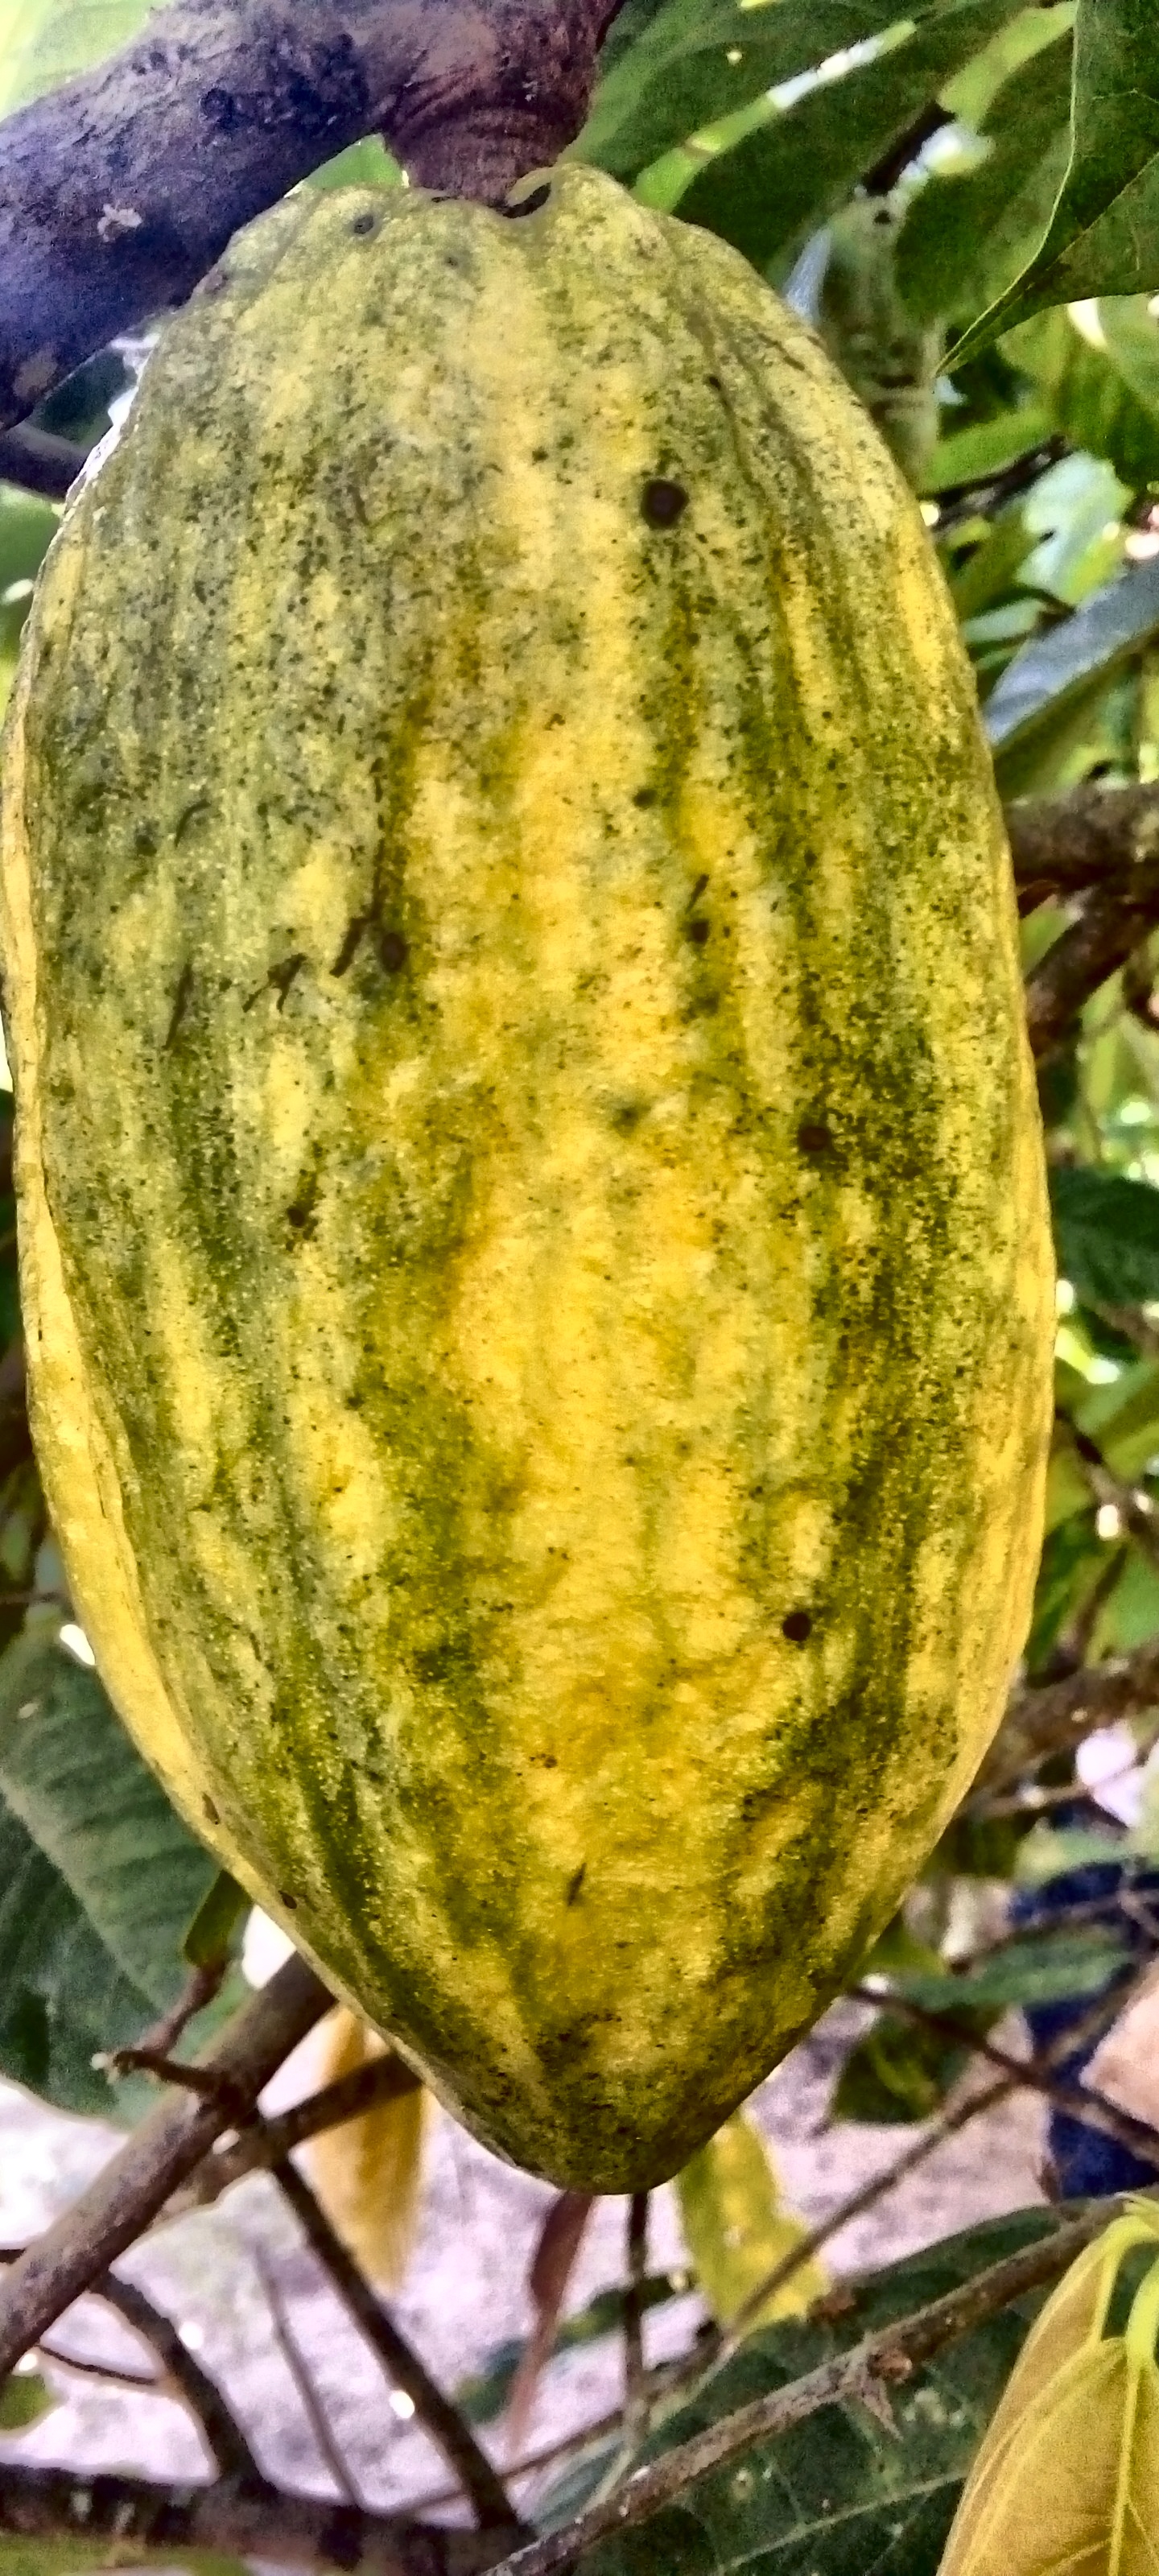
Maturity: mature
Variety: Guiana